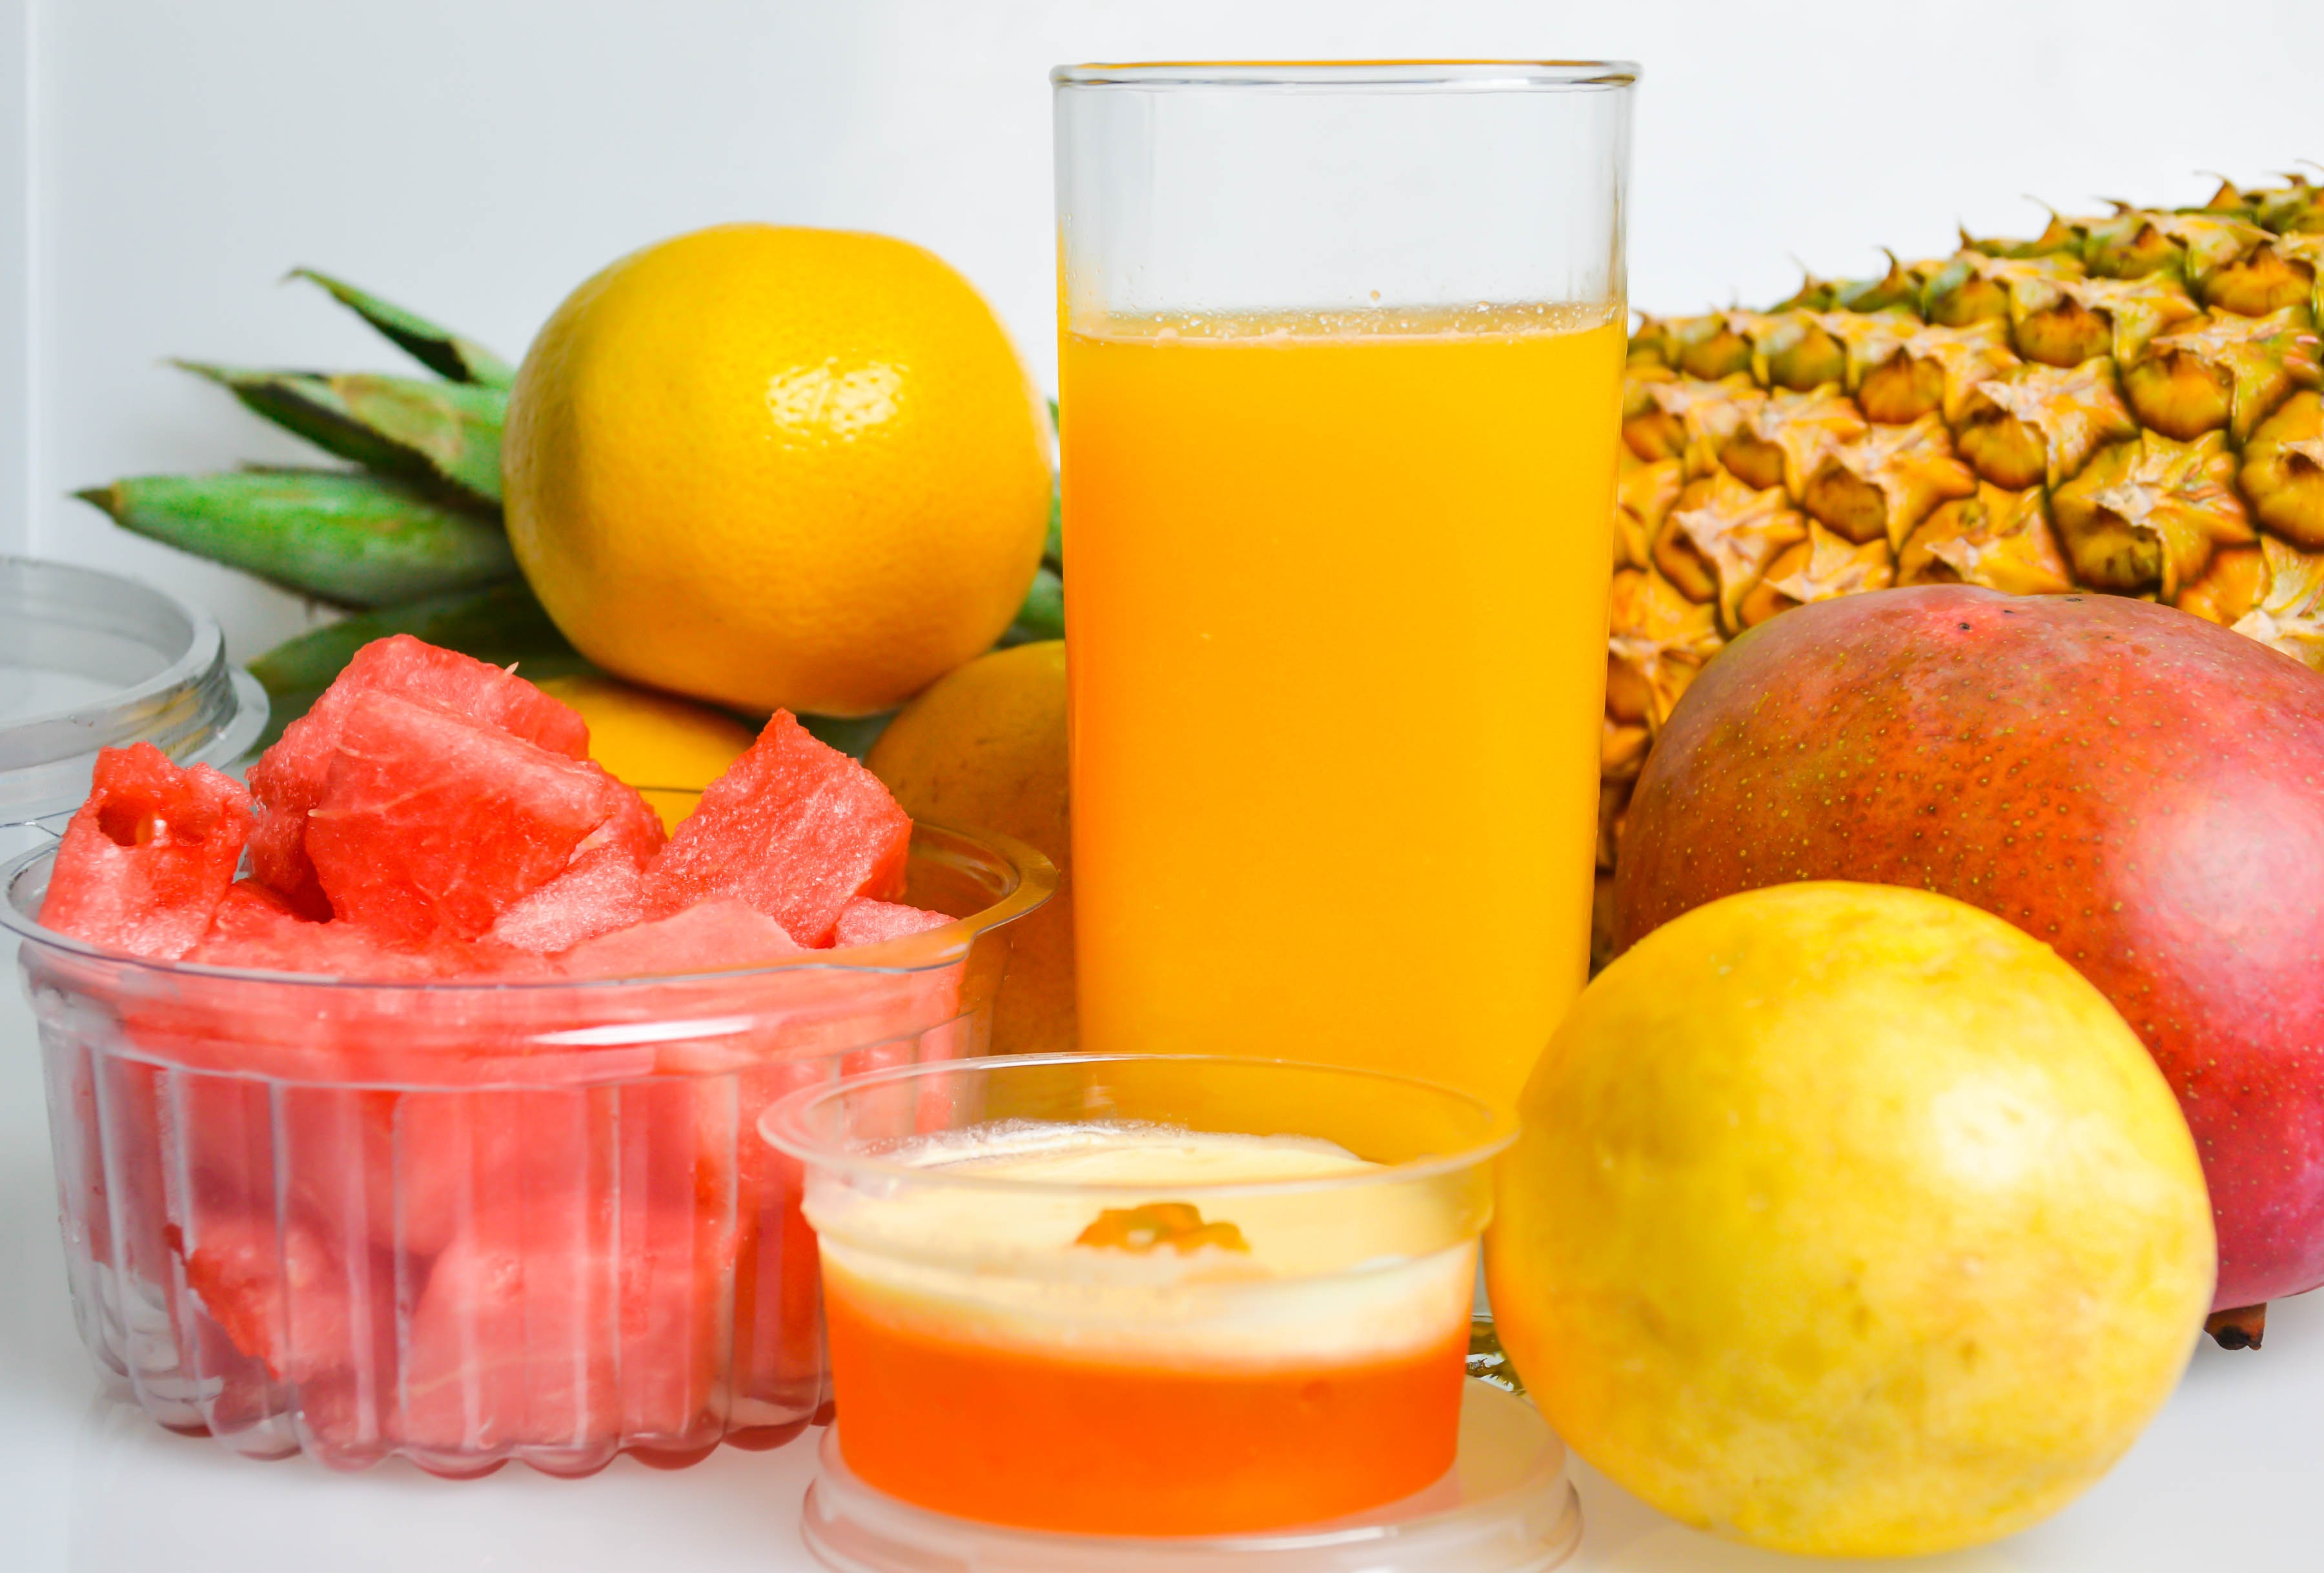
plant, fruit, orange, food, green, produce, natural, fresh, lemonade, drink, juicy, healthy, watermelon, health, pineapple, freshness, smoothie, juice, nutrition, mango, fruits, vegetarian, refreshment, passion fruit, diet, citrus, flowering plant, land plant